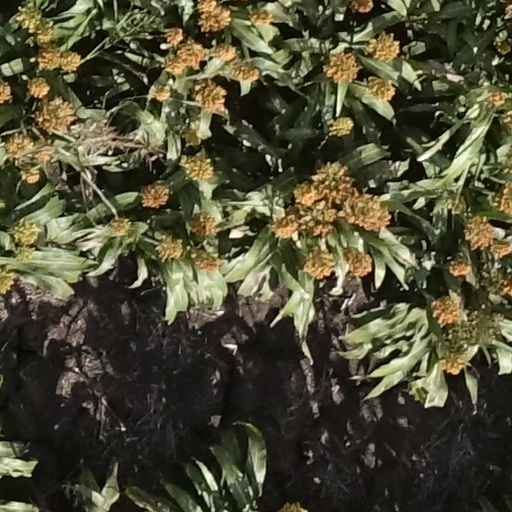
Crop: sorghum